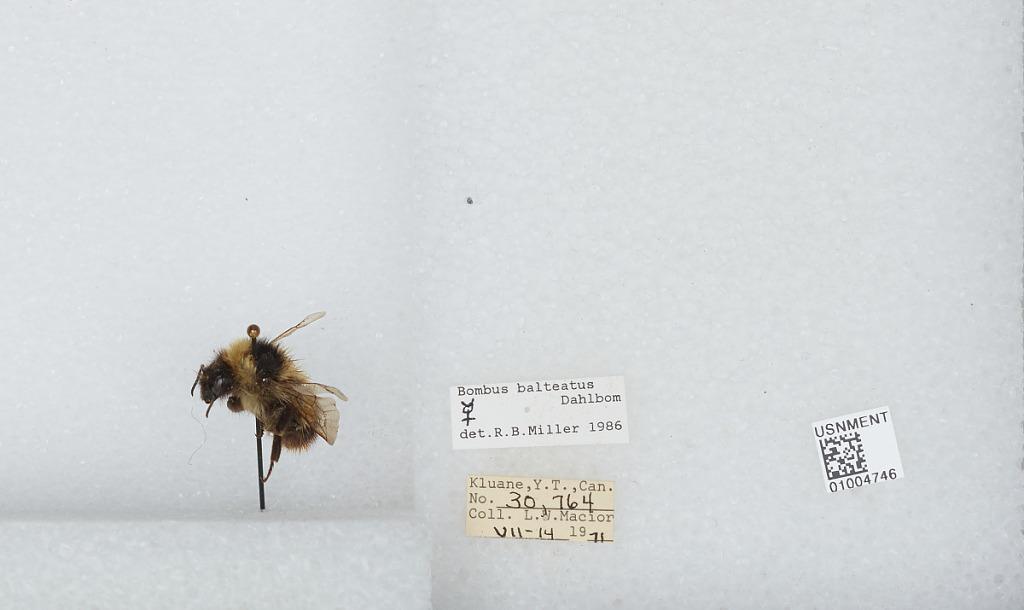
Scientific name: Bombus (Alpinobombus) balteatus Dahlbom
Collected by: L. Macior
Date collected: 1971-7-14
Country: Canada
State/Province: Yukon Territory
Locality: Kluane
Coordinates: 60.75, -139.5
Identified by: Miller, R. B.